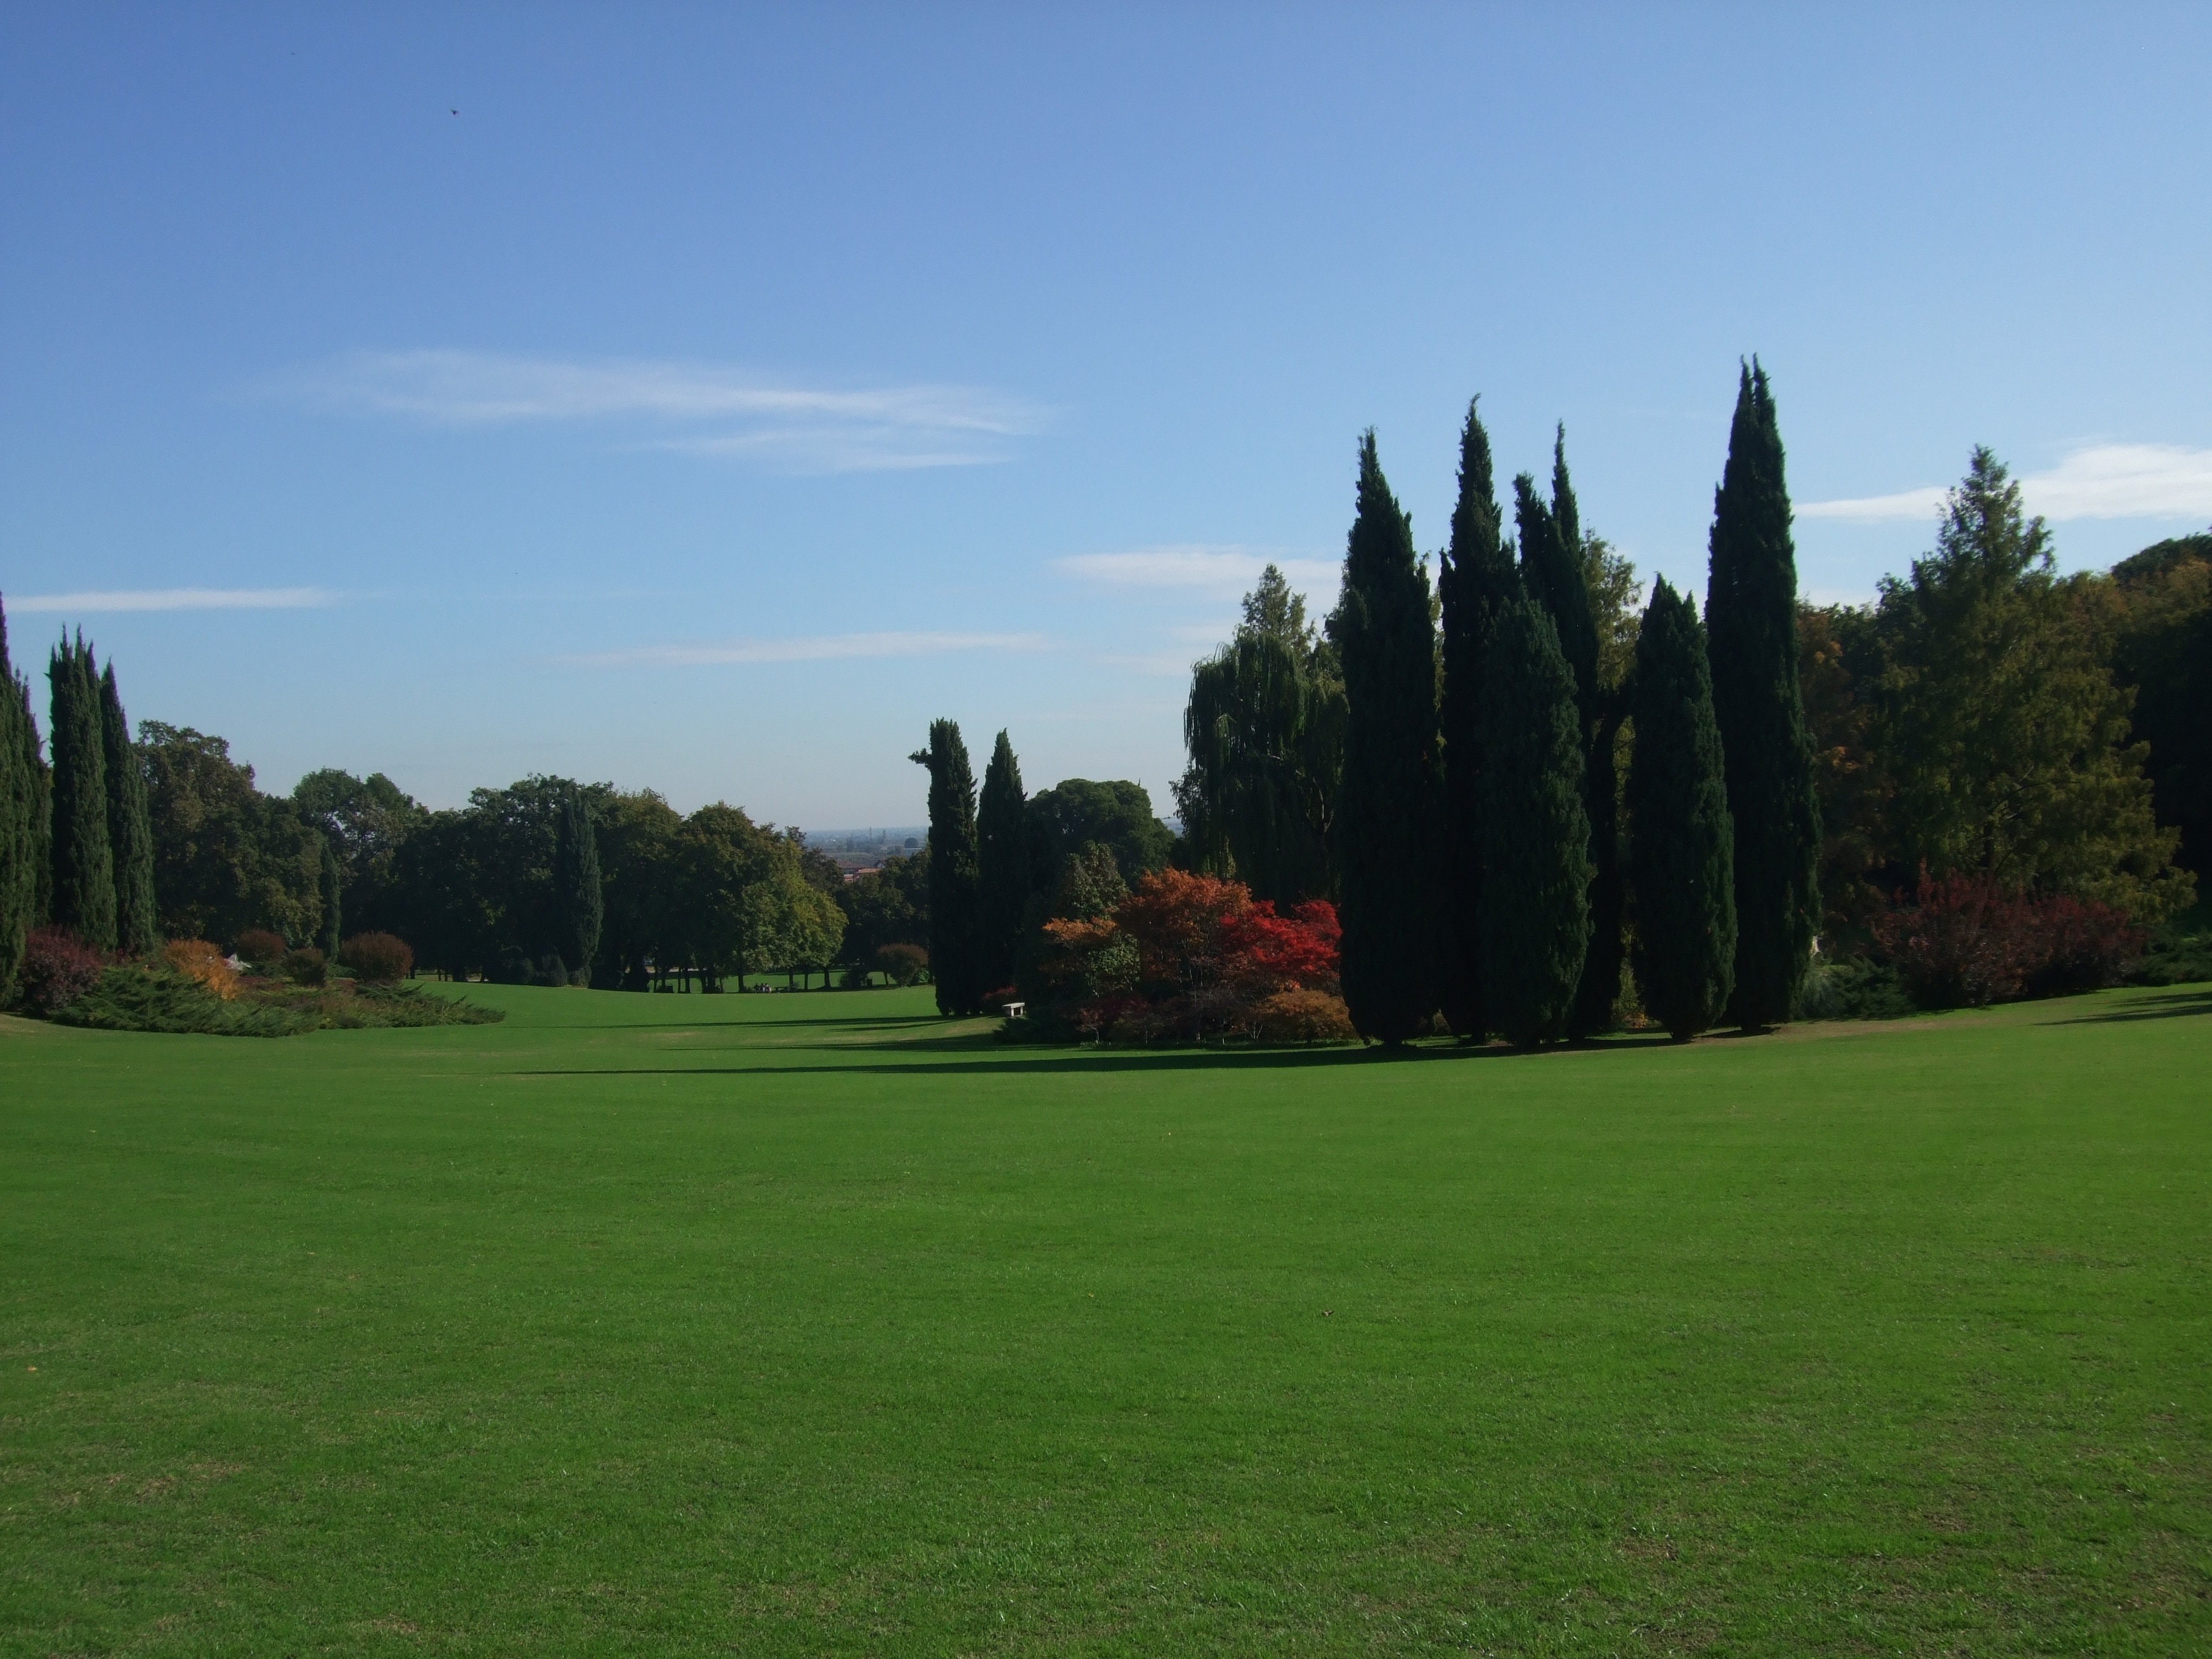
landscape, tree, grass, plant, sky, field, lawn, meadow, recreation, pasture, italy, garden, golf course, golf club, landscaping, grassland, estate, biome, golf equipment, land lot, park garden sigurt, valeggio sul mincio